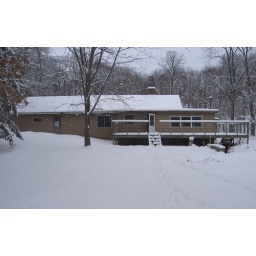
This house has no idea it's about to be burned to the ground by the NRFD for training purposes.